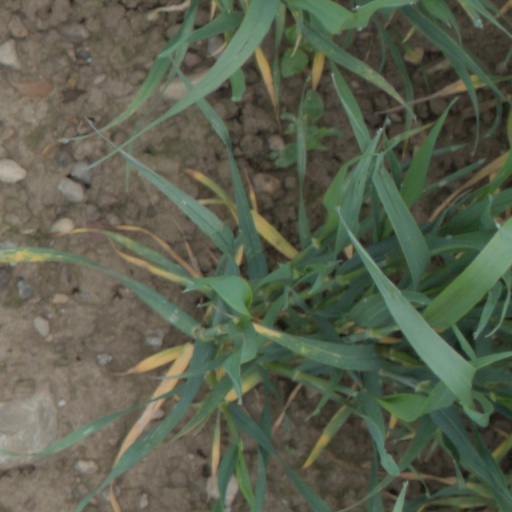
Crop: wheat